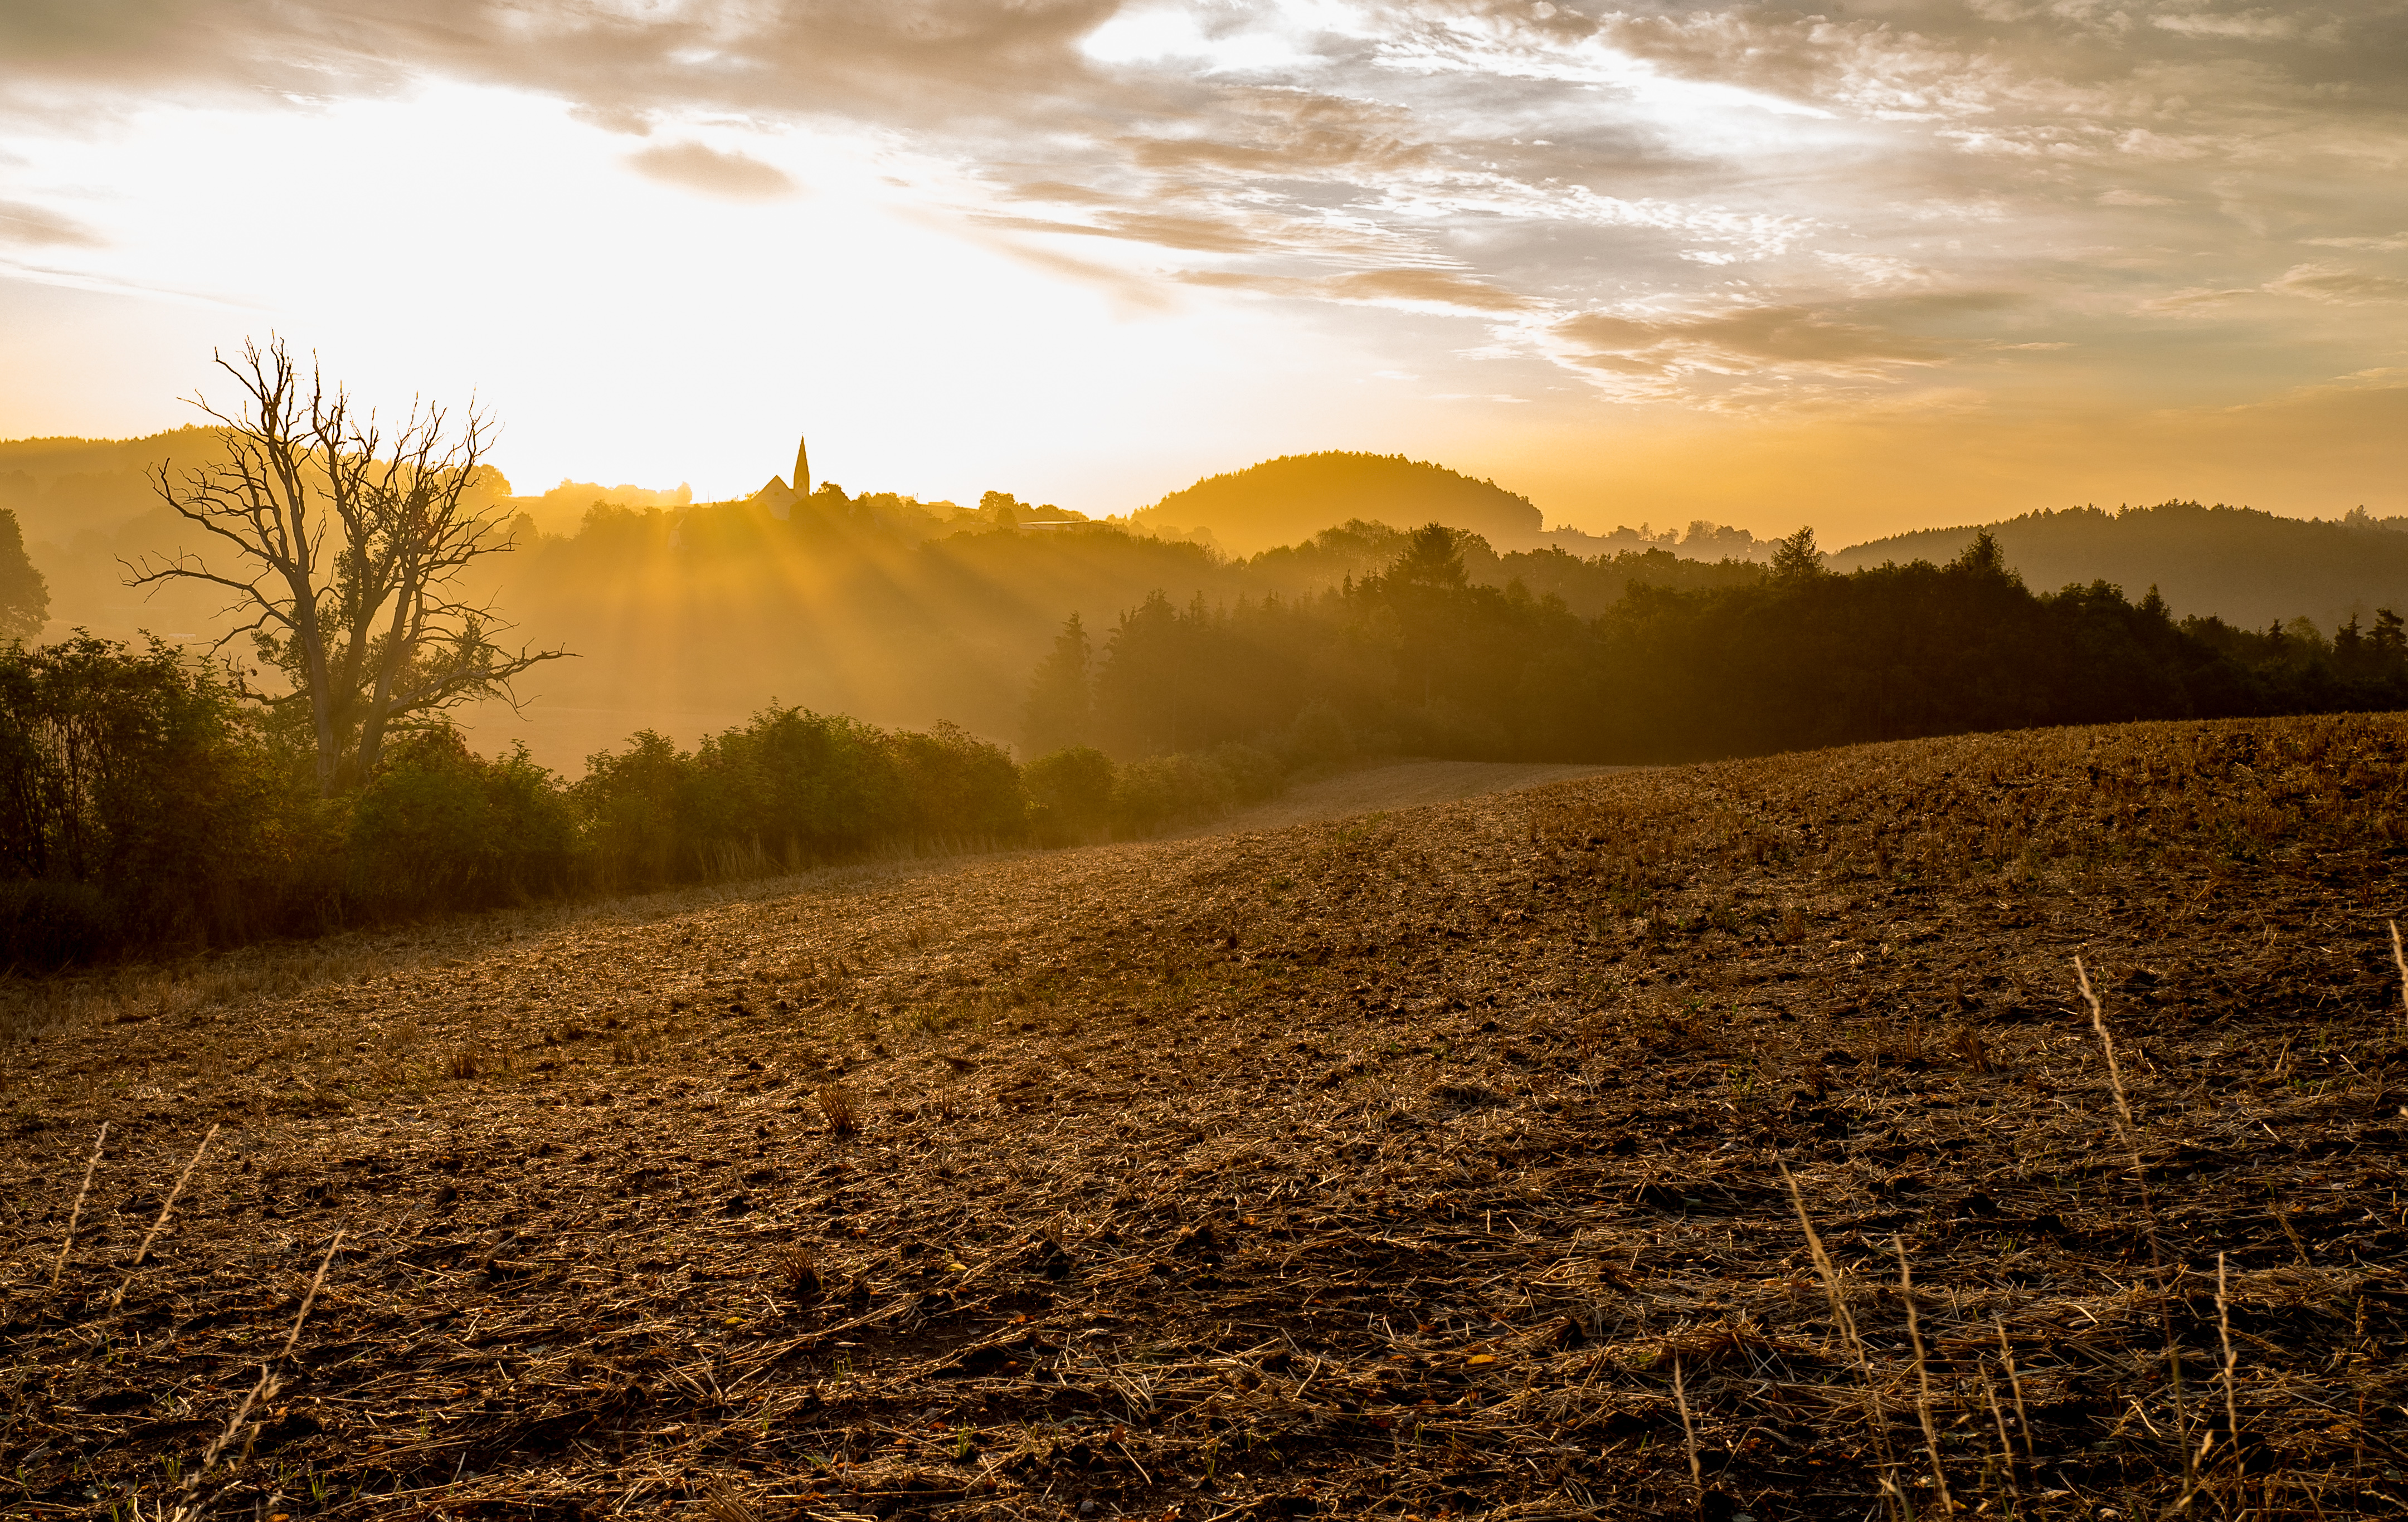
landscape, tree, nature, forest, grass, horizon, cloud, sky, sun, sunrise, sunset, mist, field, prairie, sunlight, morning, leaf, hill, dawn, dusk, europe, evening, reflection, autumn, romance, soil, season, plain, art, grassland, beauty, germany, deutschland, landschaft, bayern, bavaria, habitat, oberpfalz, kirchberg, romantik, rural area, sch nheit, natural environment, atmospheric phenomenon, grass family